Garfield M. Langhorn

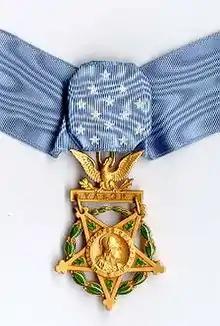
Army Medal of Honor

Garfield McConnell Langhorn (September 10, 1948 – January 15, 1969) was a United States Army soldier and a recipient of America's highest military decoration—the Medal of Honor—for his actions in the Vietnam War.